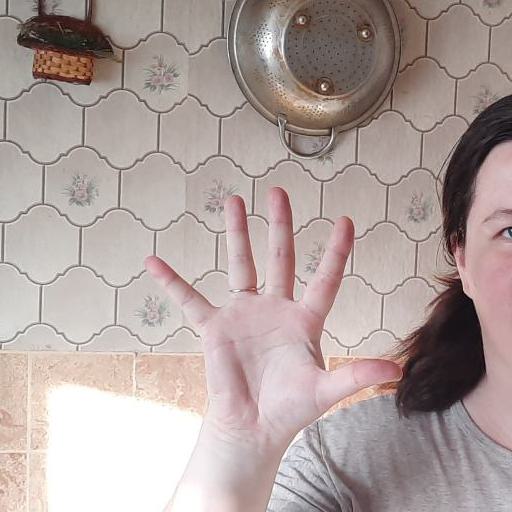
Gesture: palm